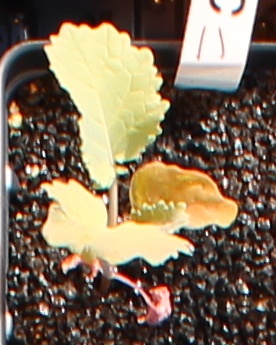
Label: Canola